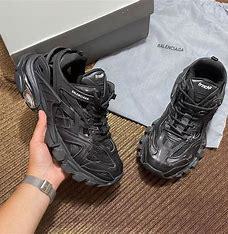
Brand: Balenciaga
Model: Track 2